Ferdinand Bolstraat

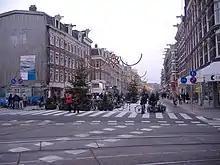
The Ferdinand Bolstraat in 2007. The street was closed off to car traffic due to the construction of De Pijp metro station below street level.

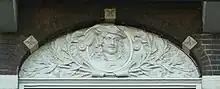
Relief above a window at Ferdinand Bolstraat 49 depicting Ferdinand Bol, after whom the street is named

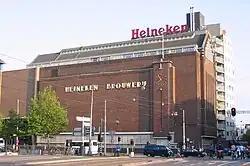
The original Heineken brewery at the northern end of the street

The Ferdinand Bolstraat is a street in Amsterdam, named after the artist Ferdinand Bol in 1872.